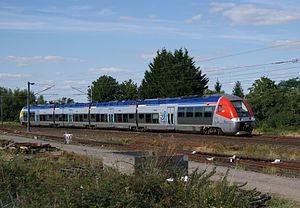
Un BGC Bourgogne à La Charité-sur-Loire.
Le TER Bourgogne était le réseau de lignes TER de l'ancienne région administrative Bourgogne. La fusion des réseaux TER Bourgogne et TER Franche-Comté en 2017 a eu comme conséquence la création d'une nouvelle entité appelée TER Bourgogne-Franche-Comté.